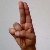
The image shows a hand gesture representing the letter 'U' in Indian Sign Language.